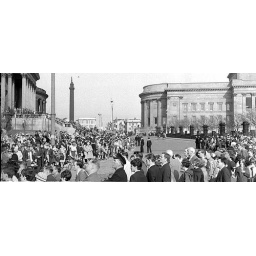
scene in william brown street as crowds wait for everton. f a cup winning team in 1966